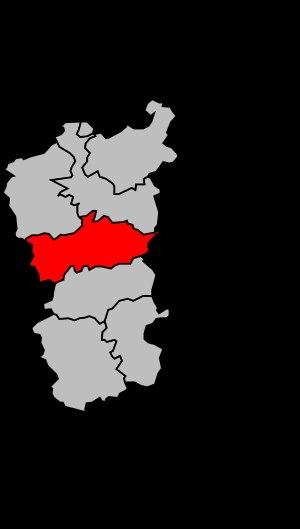
Le canton de Commercy est un canton français du département de la Meuse.